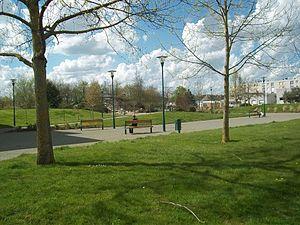
Parc Francois Mitterand à Coulaines - France
Coulaines est une commune française périphérique du Mans, située dans le département de la Sarthe en région Pays de la Loire, peuplée de 7 423 habitants.